Okinawa Institute of Science and Technology

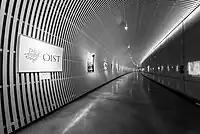
Tunnel Gallery

The research community consists of faculty and researchers divided into "units" based on area of study. The university has no departments—OIST researchers conduct multi-disciplinary research in neuroscience, physics, chemistry, mathematical and computational sciences, molecular, cellular, and developmental biology, environmental and ecological sciences and marine science.